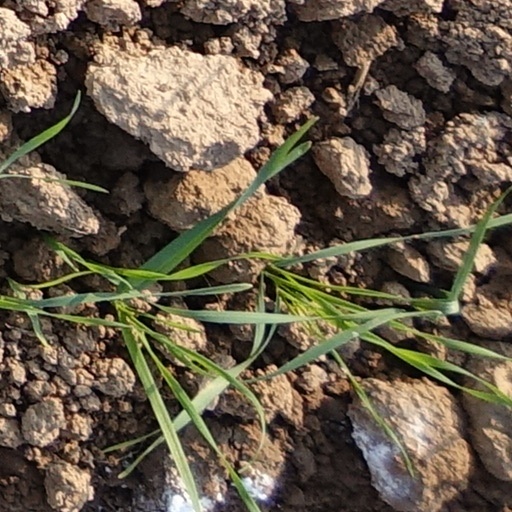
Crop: wheat